Scree

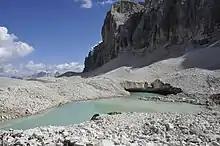
Scree-covered glacier, Lech dl Dragon, Italy

Scree formation is commonly attributed to the formation of ice within mountain rock slopes. The presence of joints, fractures, and other heterogeneities in the rock wall can allow precipitation, groundwater, and surface runoff to flow through the rock. If the temperature drops below the freezing point of the fluid contained within the rock, during particularly cold evenings, for example, this water can freeze. Since water expands by 9% when it freezes, it can generate large forces that either create new cracks or wedge blocks into an unstable position. Special boundary conditions (rapid freezing and water confinement) may be required for this to happen. Freeze-thaw scree production is thought to be most common during the spring and fall, when the daily temperatures fluctuate around the freezing point of water, and snow melt produces ample free water.